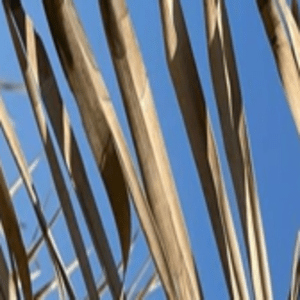
Label: Manganese Deficiency